Thomas Fowler (inventor)

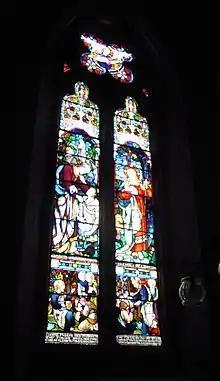
Memorial window to Thomas Fowler at the Church of St Michael and All Angels in Great Torrington

Thomas Fowler (1777 – 31 March 1843) was an English inventor whose most notable invention was the thermosiphon which formed the basis of early hot water central heating systems. He also designed and built an early mechanical calculator.